Leonty Gurtyev

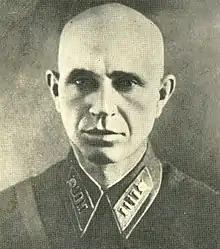
Gurtyev at the Military Academy

Leonty Nikolayevich Gurtyev (Russian: Леонтий Николаевич Гуртьев; 1 July 1891 – 3 August 1943) was a Soviet military officer, known for his participation in the Second World War's Eastern front and most notably in the battle of Stalingrad.